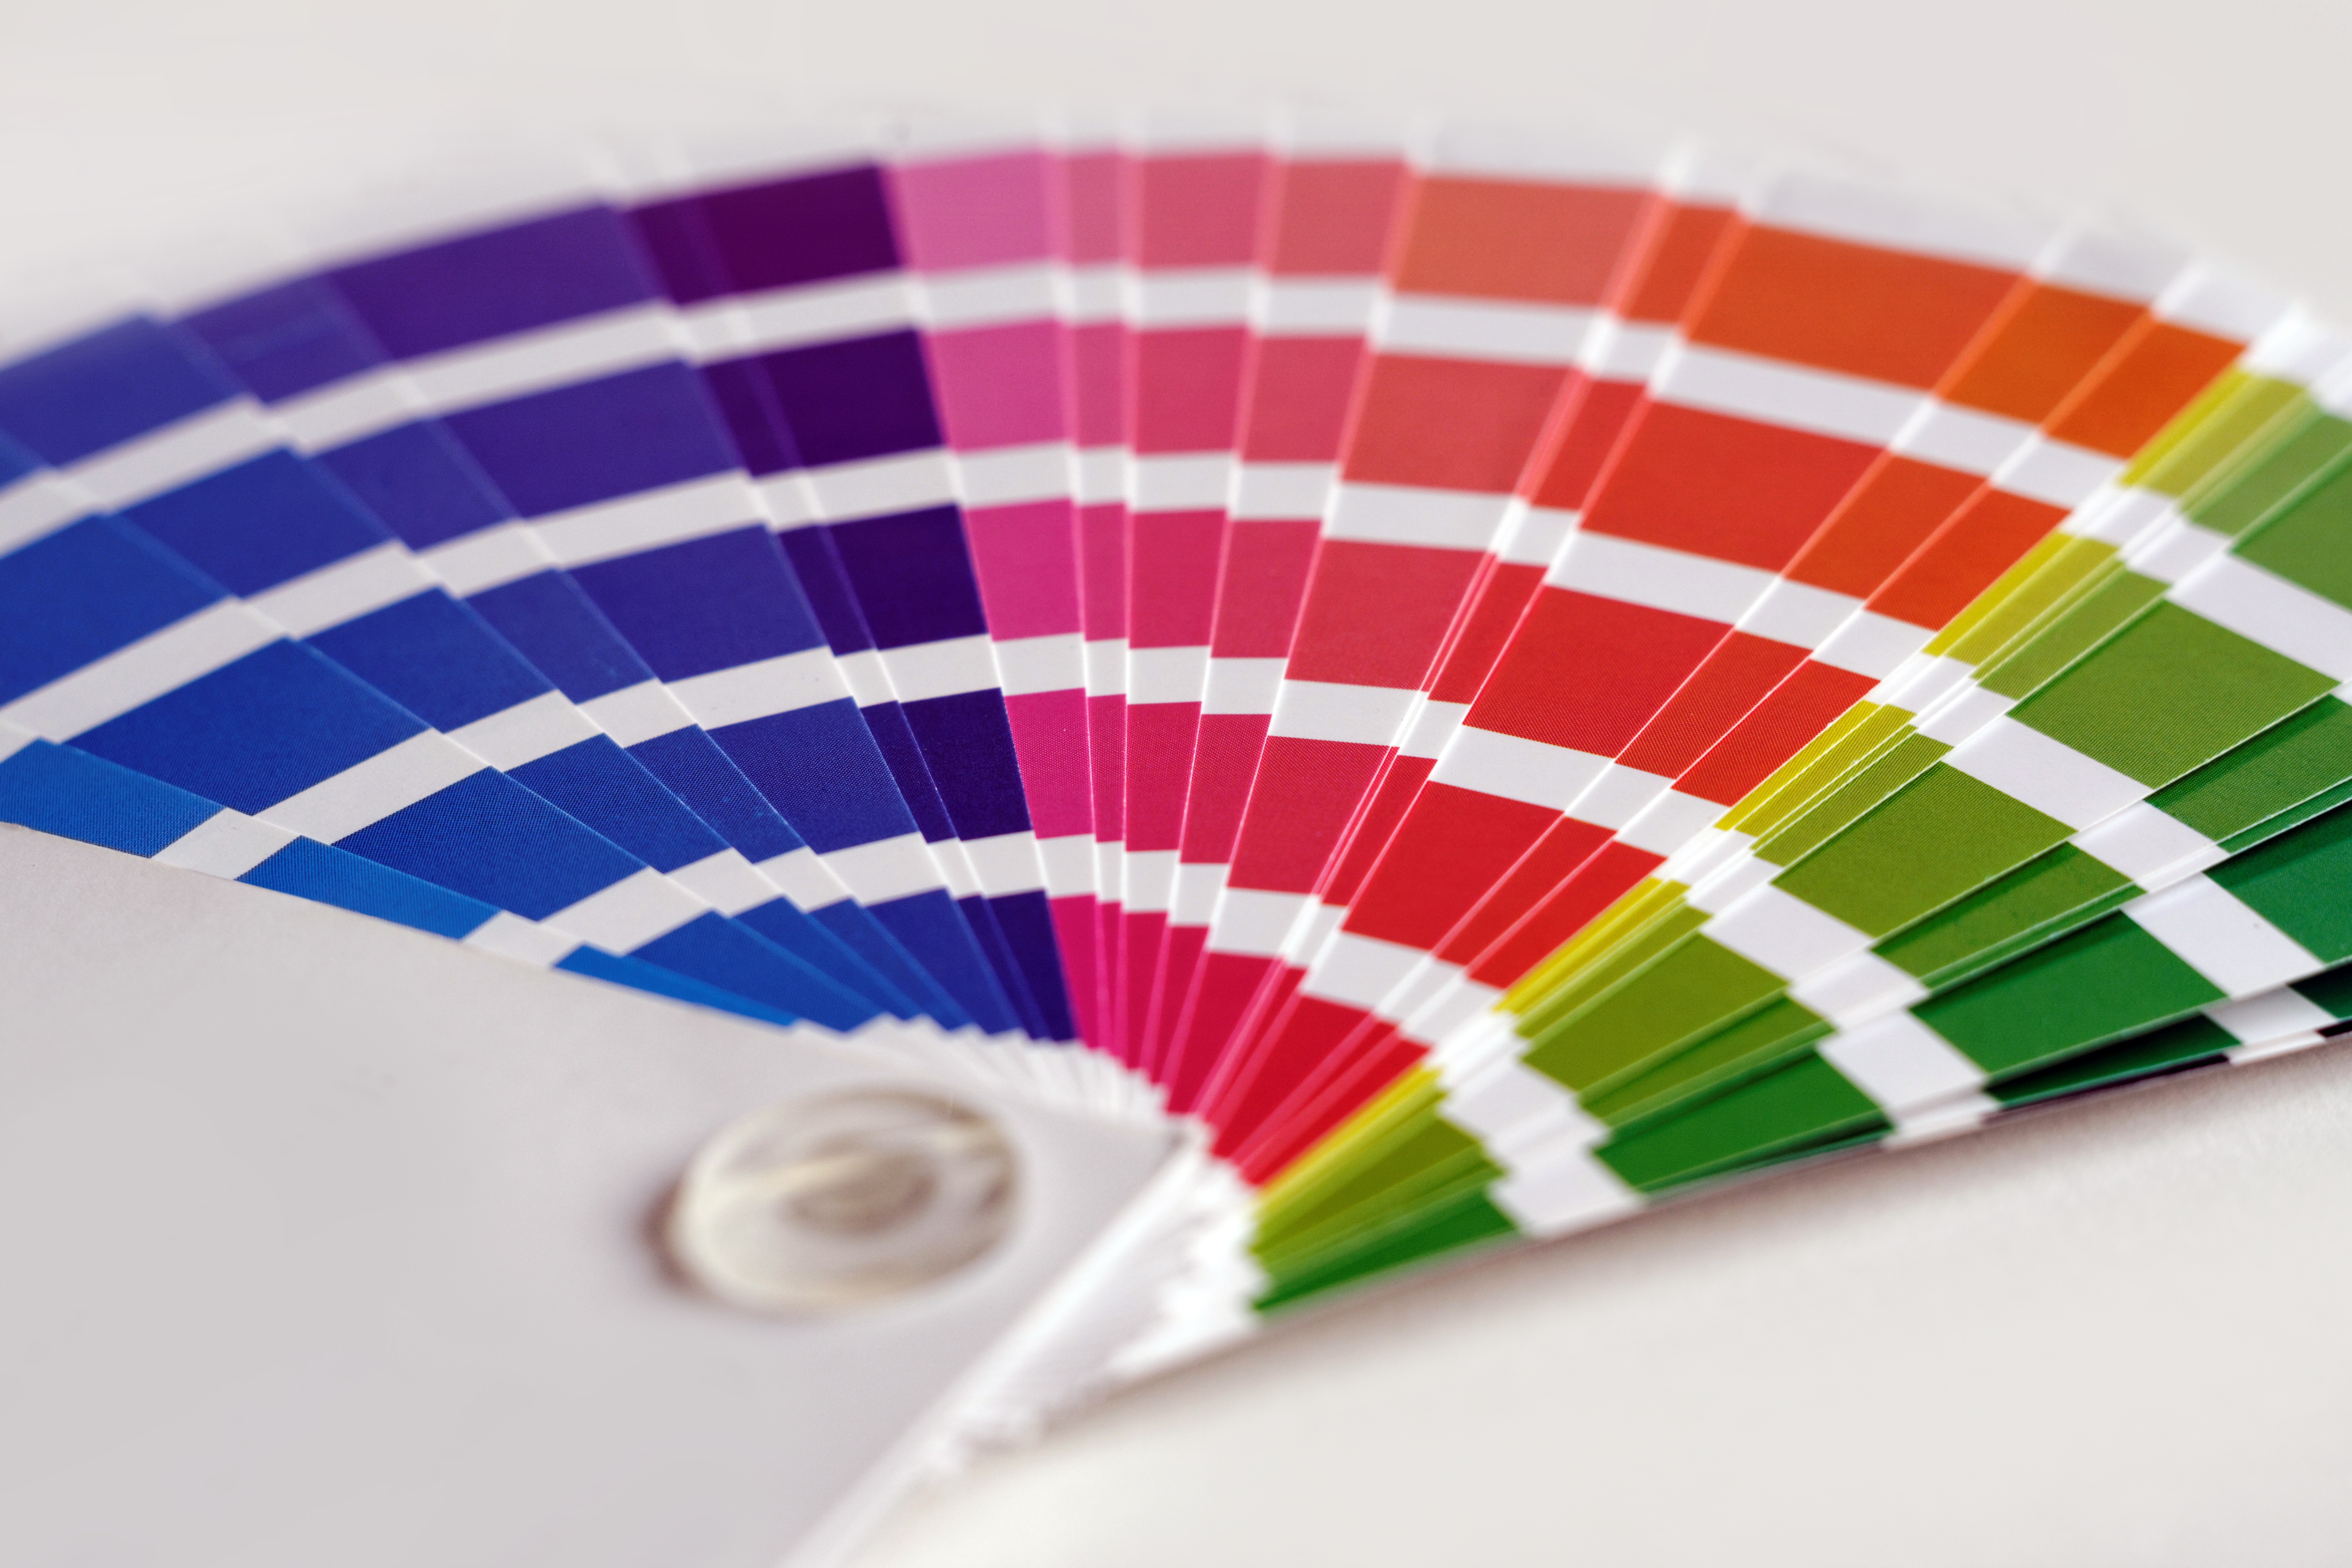
pattern, print, color, paper, circle, printing, colour, design, stencil, shape, the palette, color matching, cmyk, color palette, printing house, color card, desktop publishing, a test print